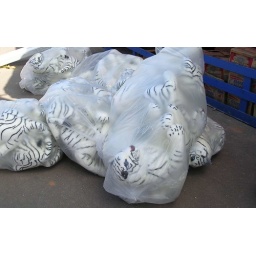
White tigers wait patiently in bags to be put up as prizes on the midway, NC State Fair 2005.